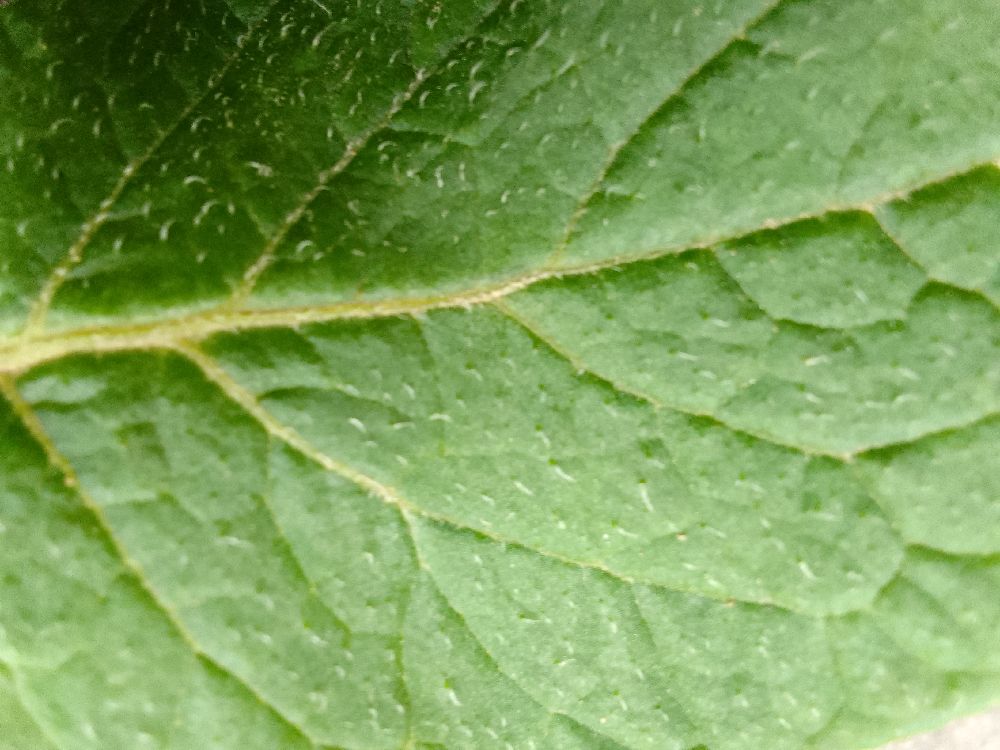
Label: Healthy